Mart Stam

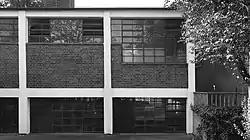
Heating plant Hellerhofsiedlung

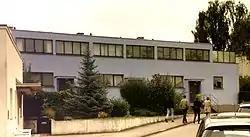
M. Stam: 1927 Residence for Weissenhof Estate exhibition, Stuttgart

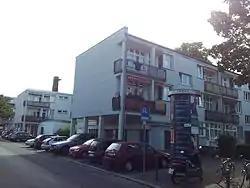
Large parts of the Hellerhof Estate in Frankfurt were designed by Mart Stam.

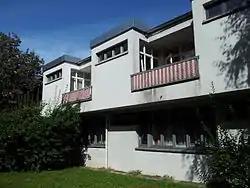
Detail at a building of the Hellerhof Estate

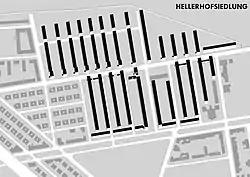
Hellerhof housing 1931

Mart Stam (August 5, 1899 – February 21, 1986) was a Dutch architect, urban planner, and furniture designer. Stam was extraordinarily well-connected, and his career intersects with important moments in the history of 20th-century European architecture, including the invention of the cantilever chair, teaching at the Bauhaus, contributions to the Weissenhof Estate, the Van Nelle Factory, (an important modernist landmark in Rotterdam), buildings for Ernst May's New Frankfurt housing estates, followed by work in the USSR with the idealistic May Brigade, to teaching positions in Amsterdam and post-war East Germany. Upon return to the Netherlands he contributed to postwar reconstruction and finally retired, (or rather self-isolated), in Switzerland, where he died.